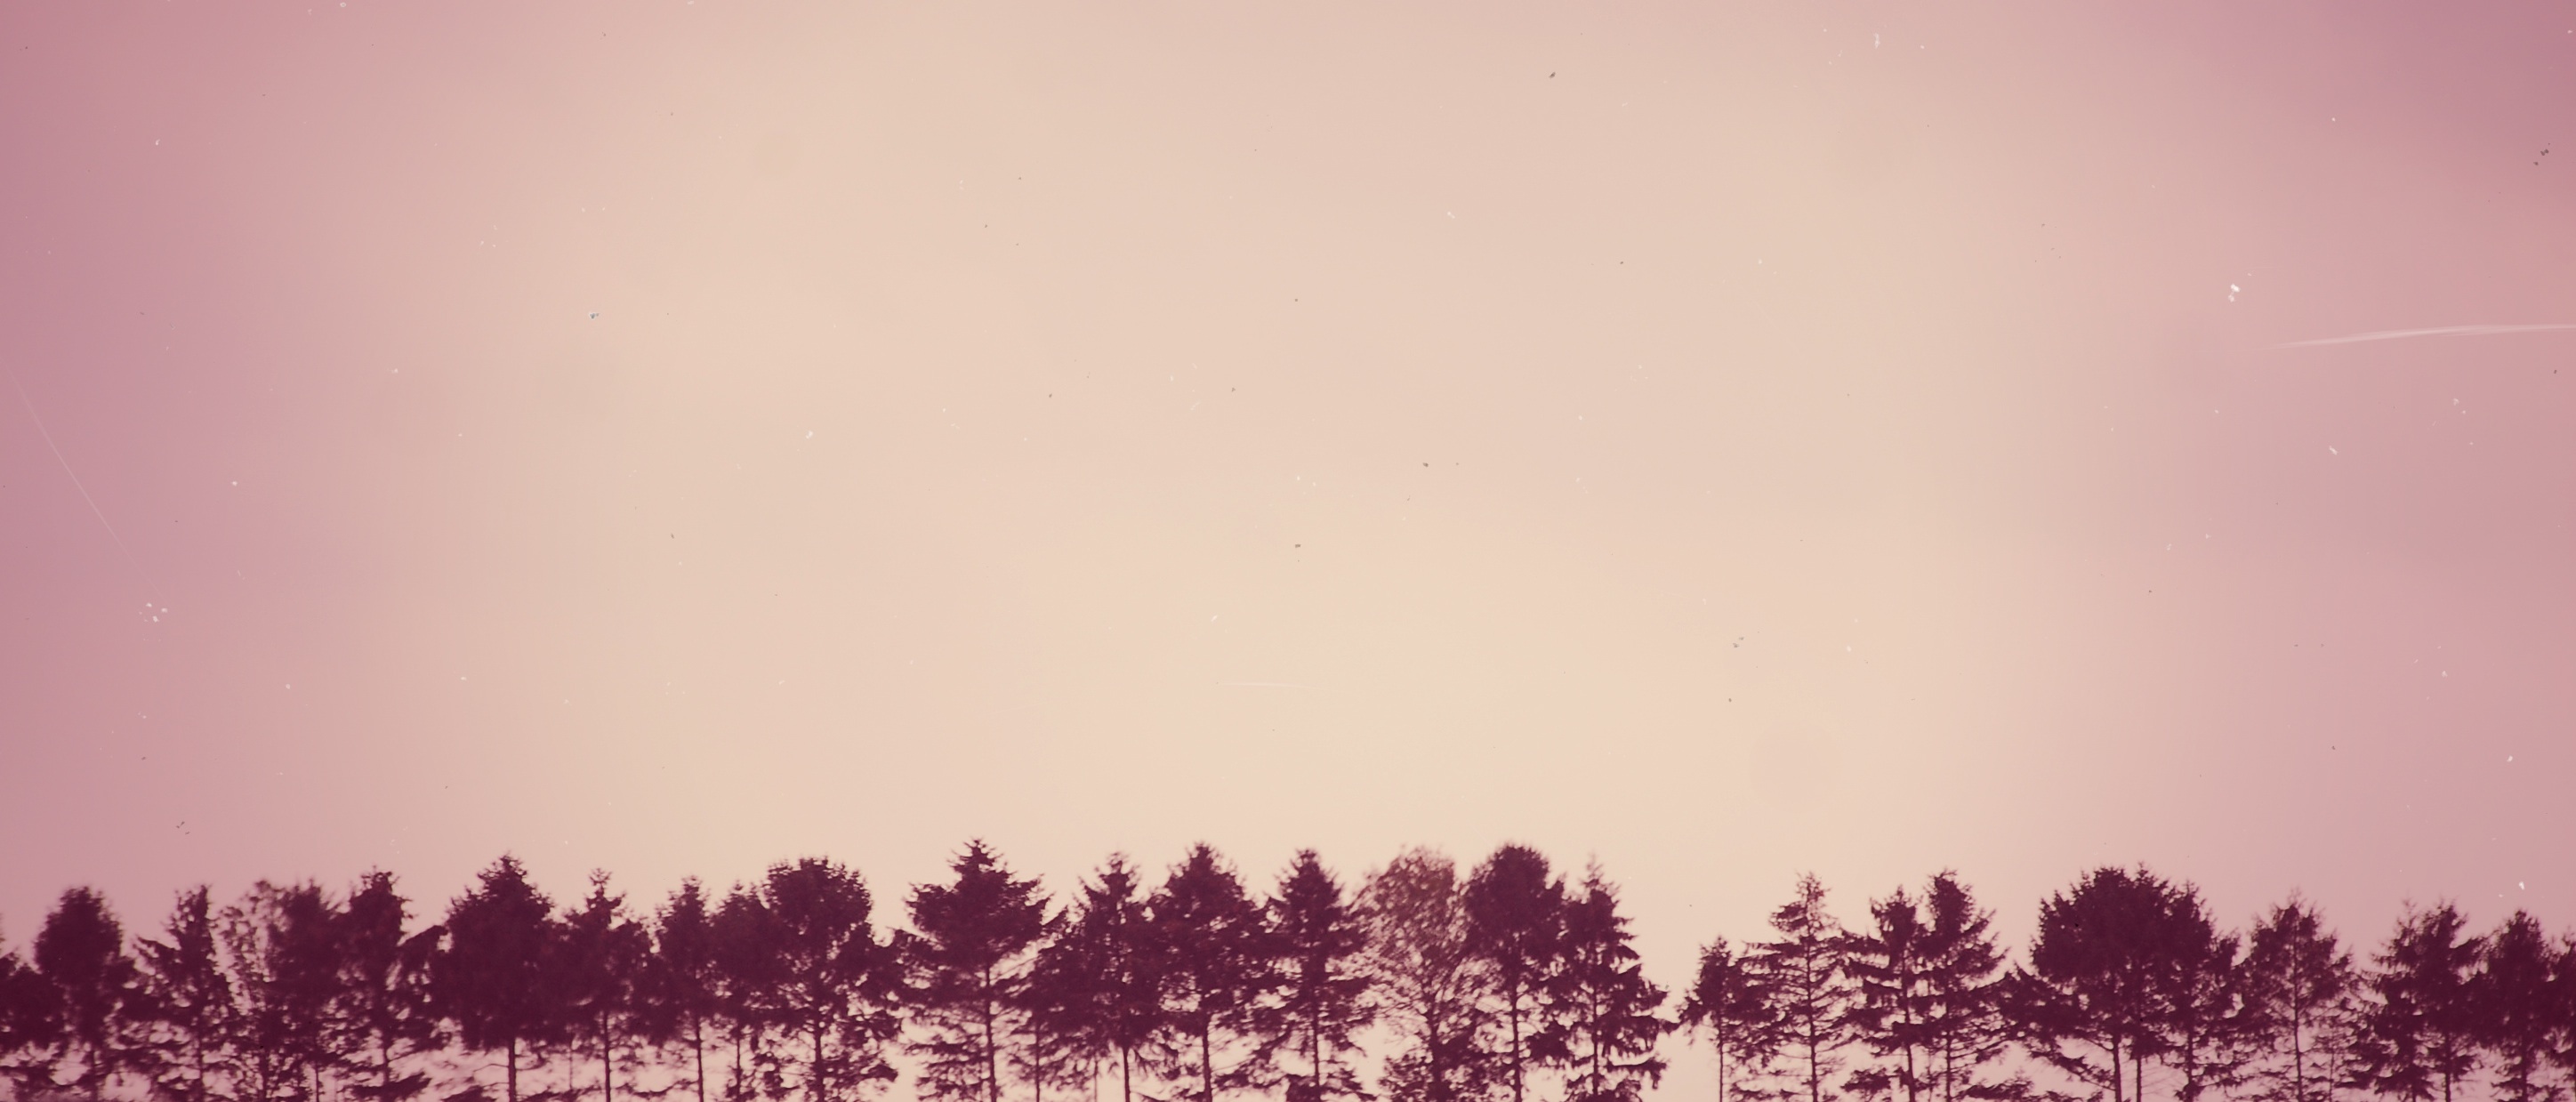
nature, horizon, cloud, sky, fog, sunrise, mist, sunlight, morning, dawn, atmosphere, dusk, weather, haze, atmospheric phenomenon, atmosphere of earth